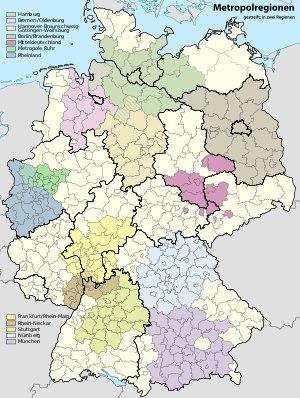
La région métropolitaine d'Allemagne centrale est l'une des onze régions métropolitaines d'Allemagne. Située en Allemagne centrale, elle compte les villes de Leipzig, Chemnitz et Zwickau en Saxe, les villes d'Halle-sur-Saale et Dessau-Roßlau en Saxe-Anhalt ainsi que Iéna et Gera en Thuringe.